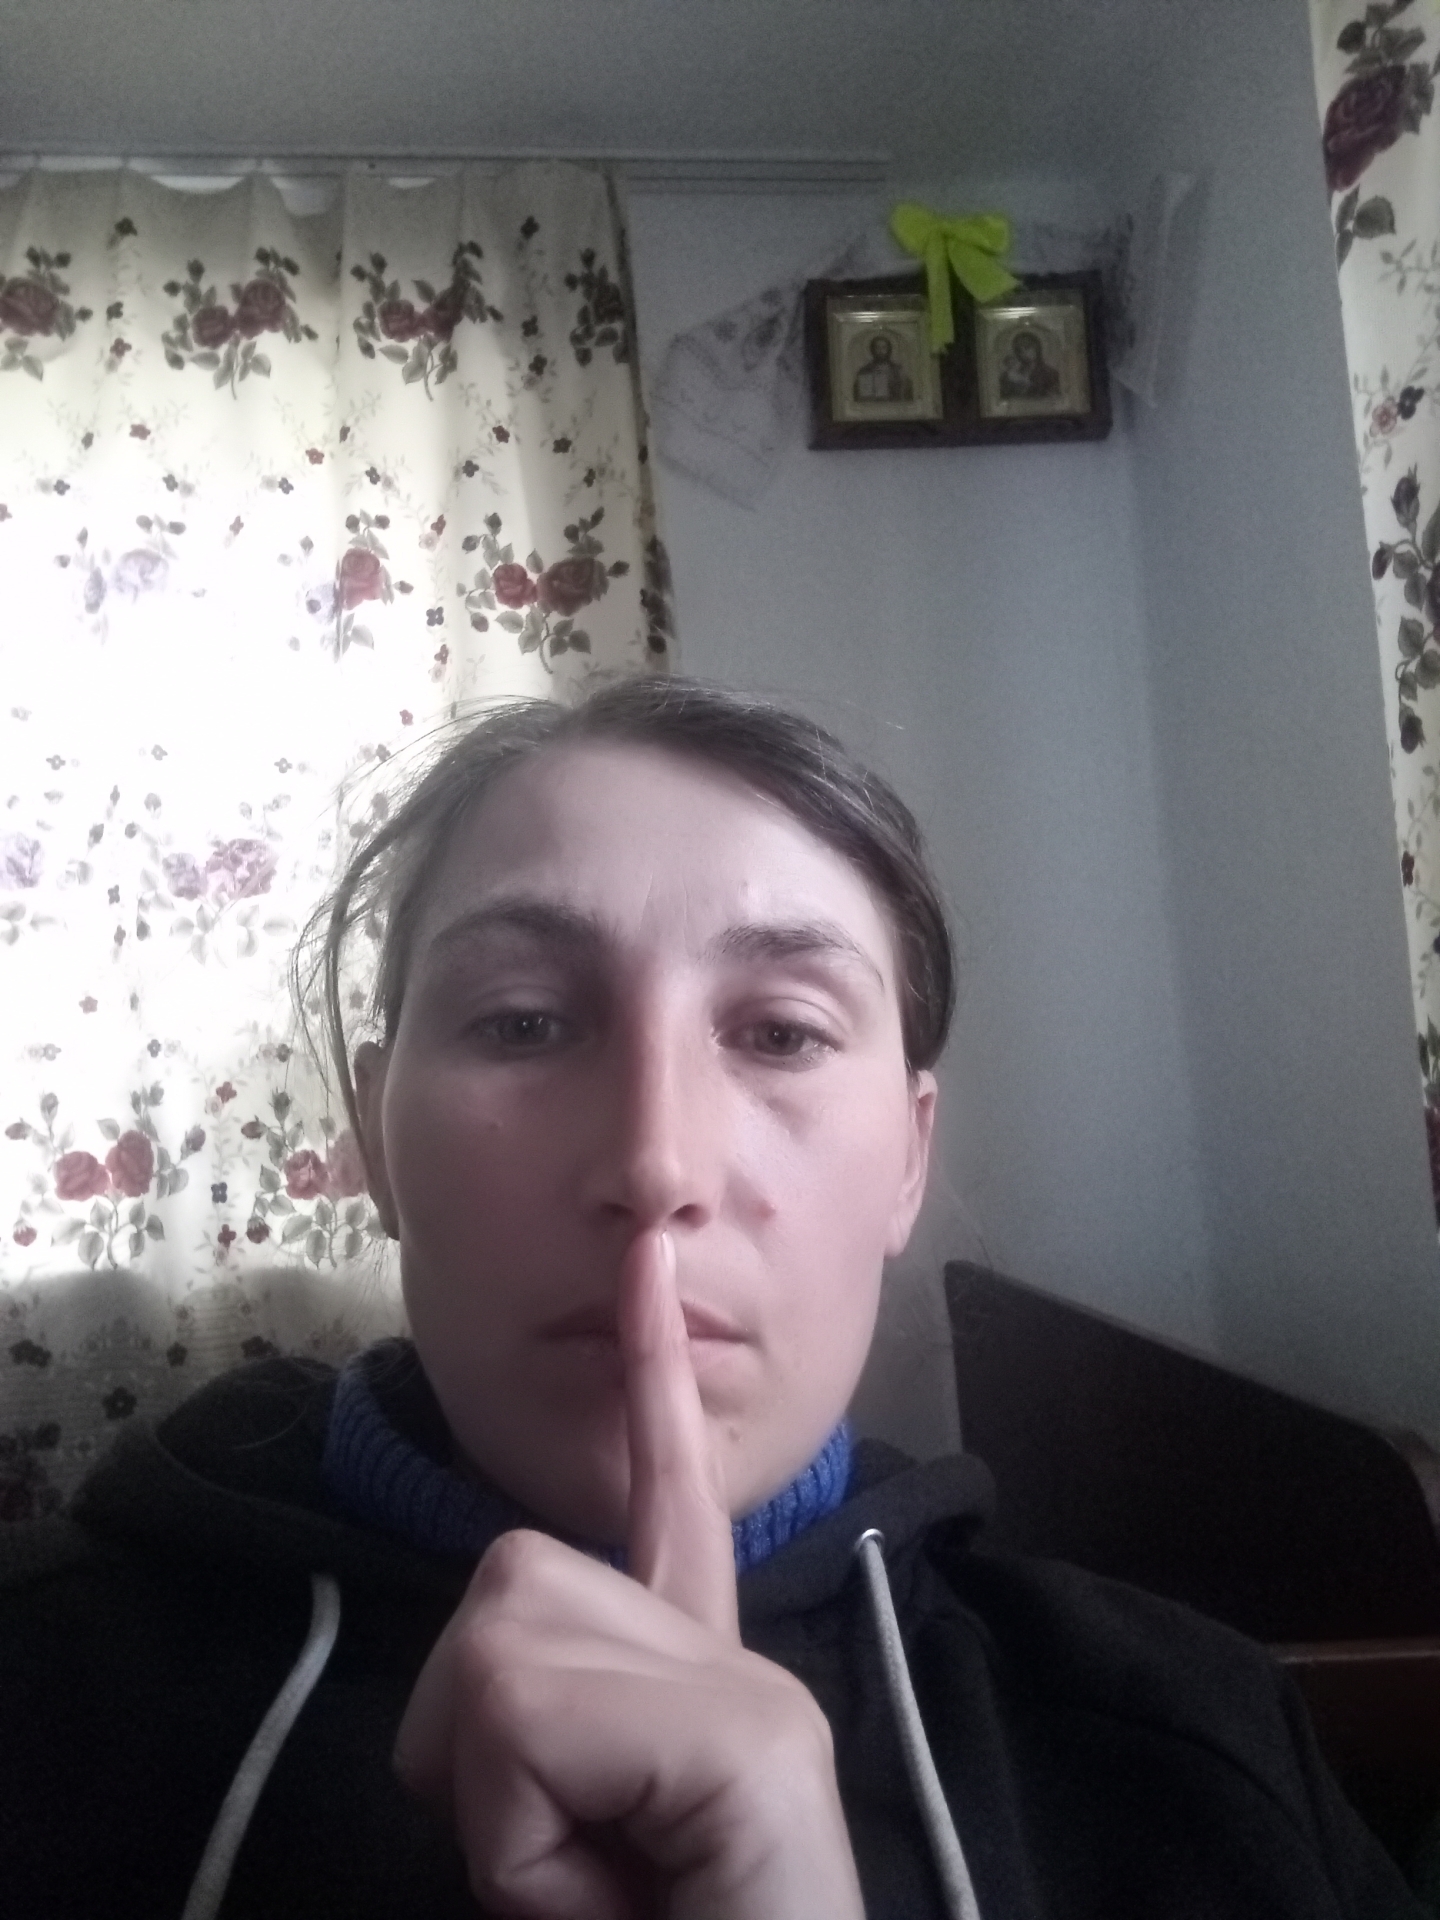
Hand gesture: mute